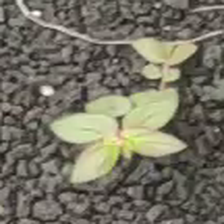
Weed species: Choti_dudhi_(Euphorbia_hirta)